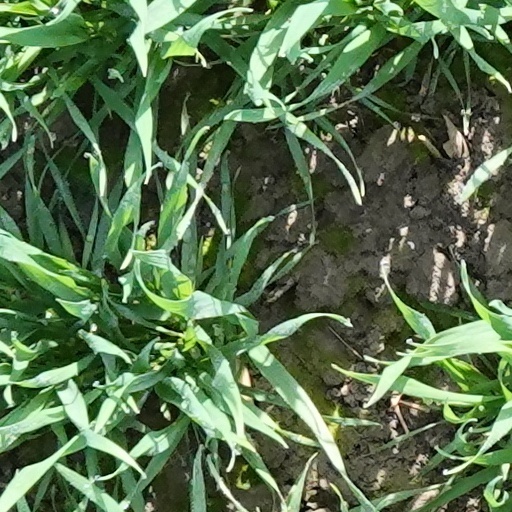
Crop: wheat